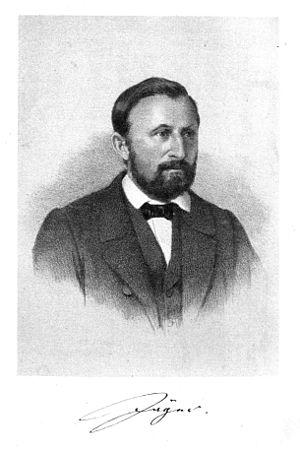
Hermann Jäger, né le 7 octobre 1815 à Münchenbernsdorf et mort le 5 janvier 1890 à Eisenach, est un botaniste allemand, spécialisé dans les plantes médicinales et l'horticulture. Il était éditeur délégué de la revue de botanique Gartenflora fondée en 1852 par Eduard von Regel, de 1857 à sa mort.